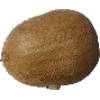
Label: Kiwi 1